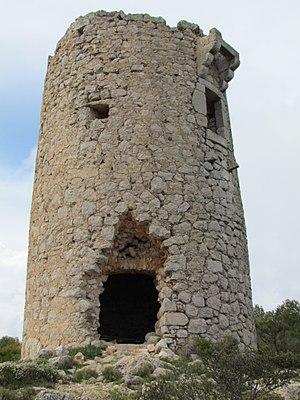
La Tour de Ebrí ou Tour de la Serra Alta, sur la montagne d'Irta, dans le territoire de la commune d'Alcalà de Xivert, est une tour de guet située à 499 mètres au-dessus du niveau de la mer, et qui faisait partie du système d'alerte et de surveillance du château de Xivert.